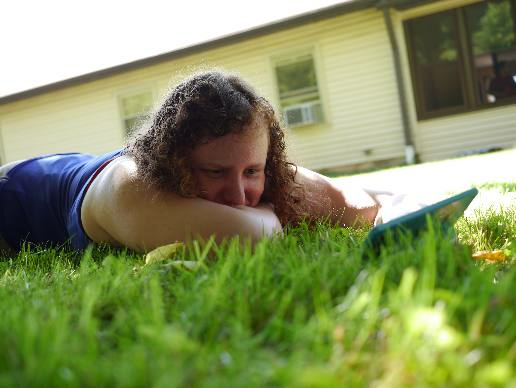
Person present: Yes